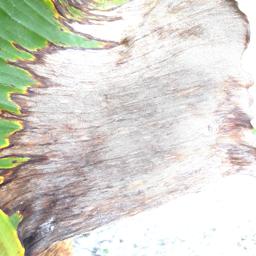
Label: POTASSIUM DEFICIENCY